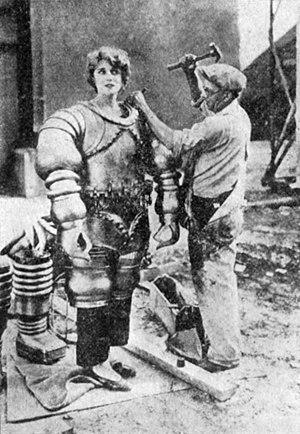
L'Île mystérieuse est un film américain réalisé par Lucien Hubbard, sorti en 1929, est une adaptation du roman éponyme de Jules Verne publié en 1874.